Diyarbakır

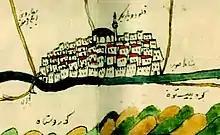
Depiction of Diyarbakır in a 17th-century Ottoman map, possibly created by Evliya Çelebi

Syriac Christianity took hold in the region between the 1st and 4th centuries AD, particularly amongst the Assyrians of the city. The Byzantine Emperor Theodosius II (408–450) divided the Roman province of Mesopotamia into two, and made Amida the capital of Mesopotamia Prima, and thereby also the metropolitan see for all the province's bishoprics.